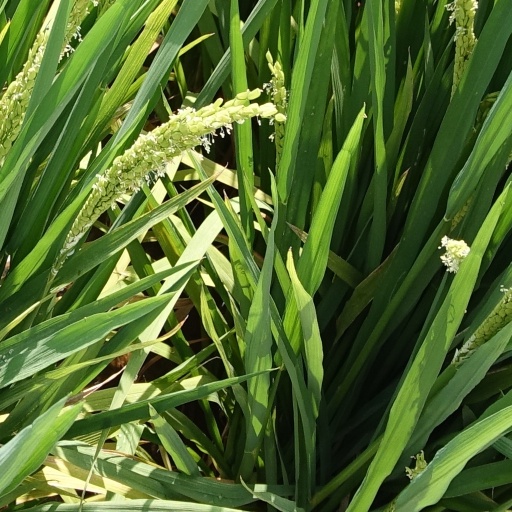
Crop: rice